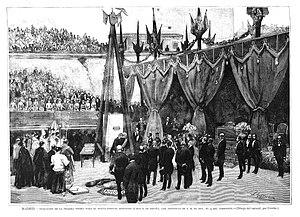
Le siège central de la Banque d'Espagne est situé à Cortes dans la ville de Madrid, à l'emplacement de l'ancien Palais de Alcañices, dans un bâtiment déclaré bien culturel, avec des façades sur la place de Cybèle, la rue d'Alcalá, le Paseo del Prado, la Calle de los Madrazo et la Calle del Marqués de Cubas.